Deseo (Paulina Rubio album)

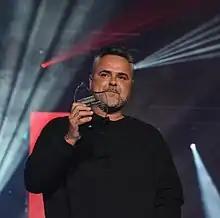
Spanish DJ and singer Juan Magán serves as a featuring artist and producer on the album.

Rubio commented that the content of "Deseo" "activate women's senses and capture who I am both on and off the stage"; the media call it an album where Rubio "empowered women". The album music genre is pop with a foray into reggaeton and "Latin rhythms abound with urban sounds." Lyrically, the record contains lyrics about "female empowerment", the love and the sexual desire.